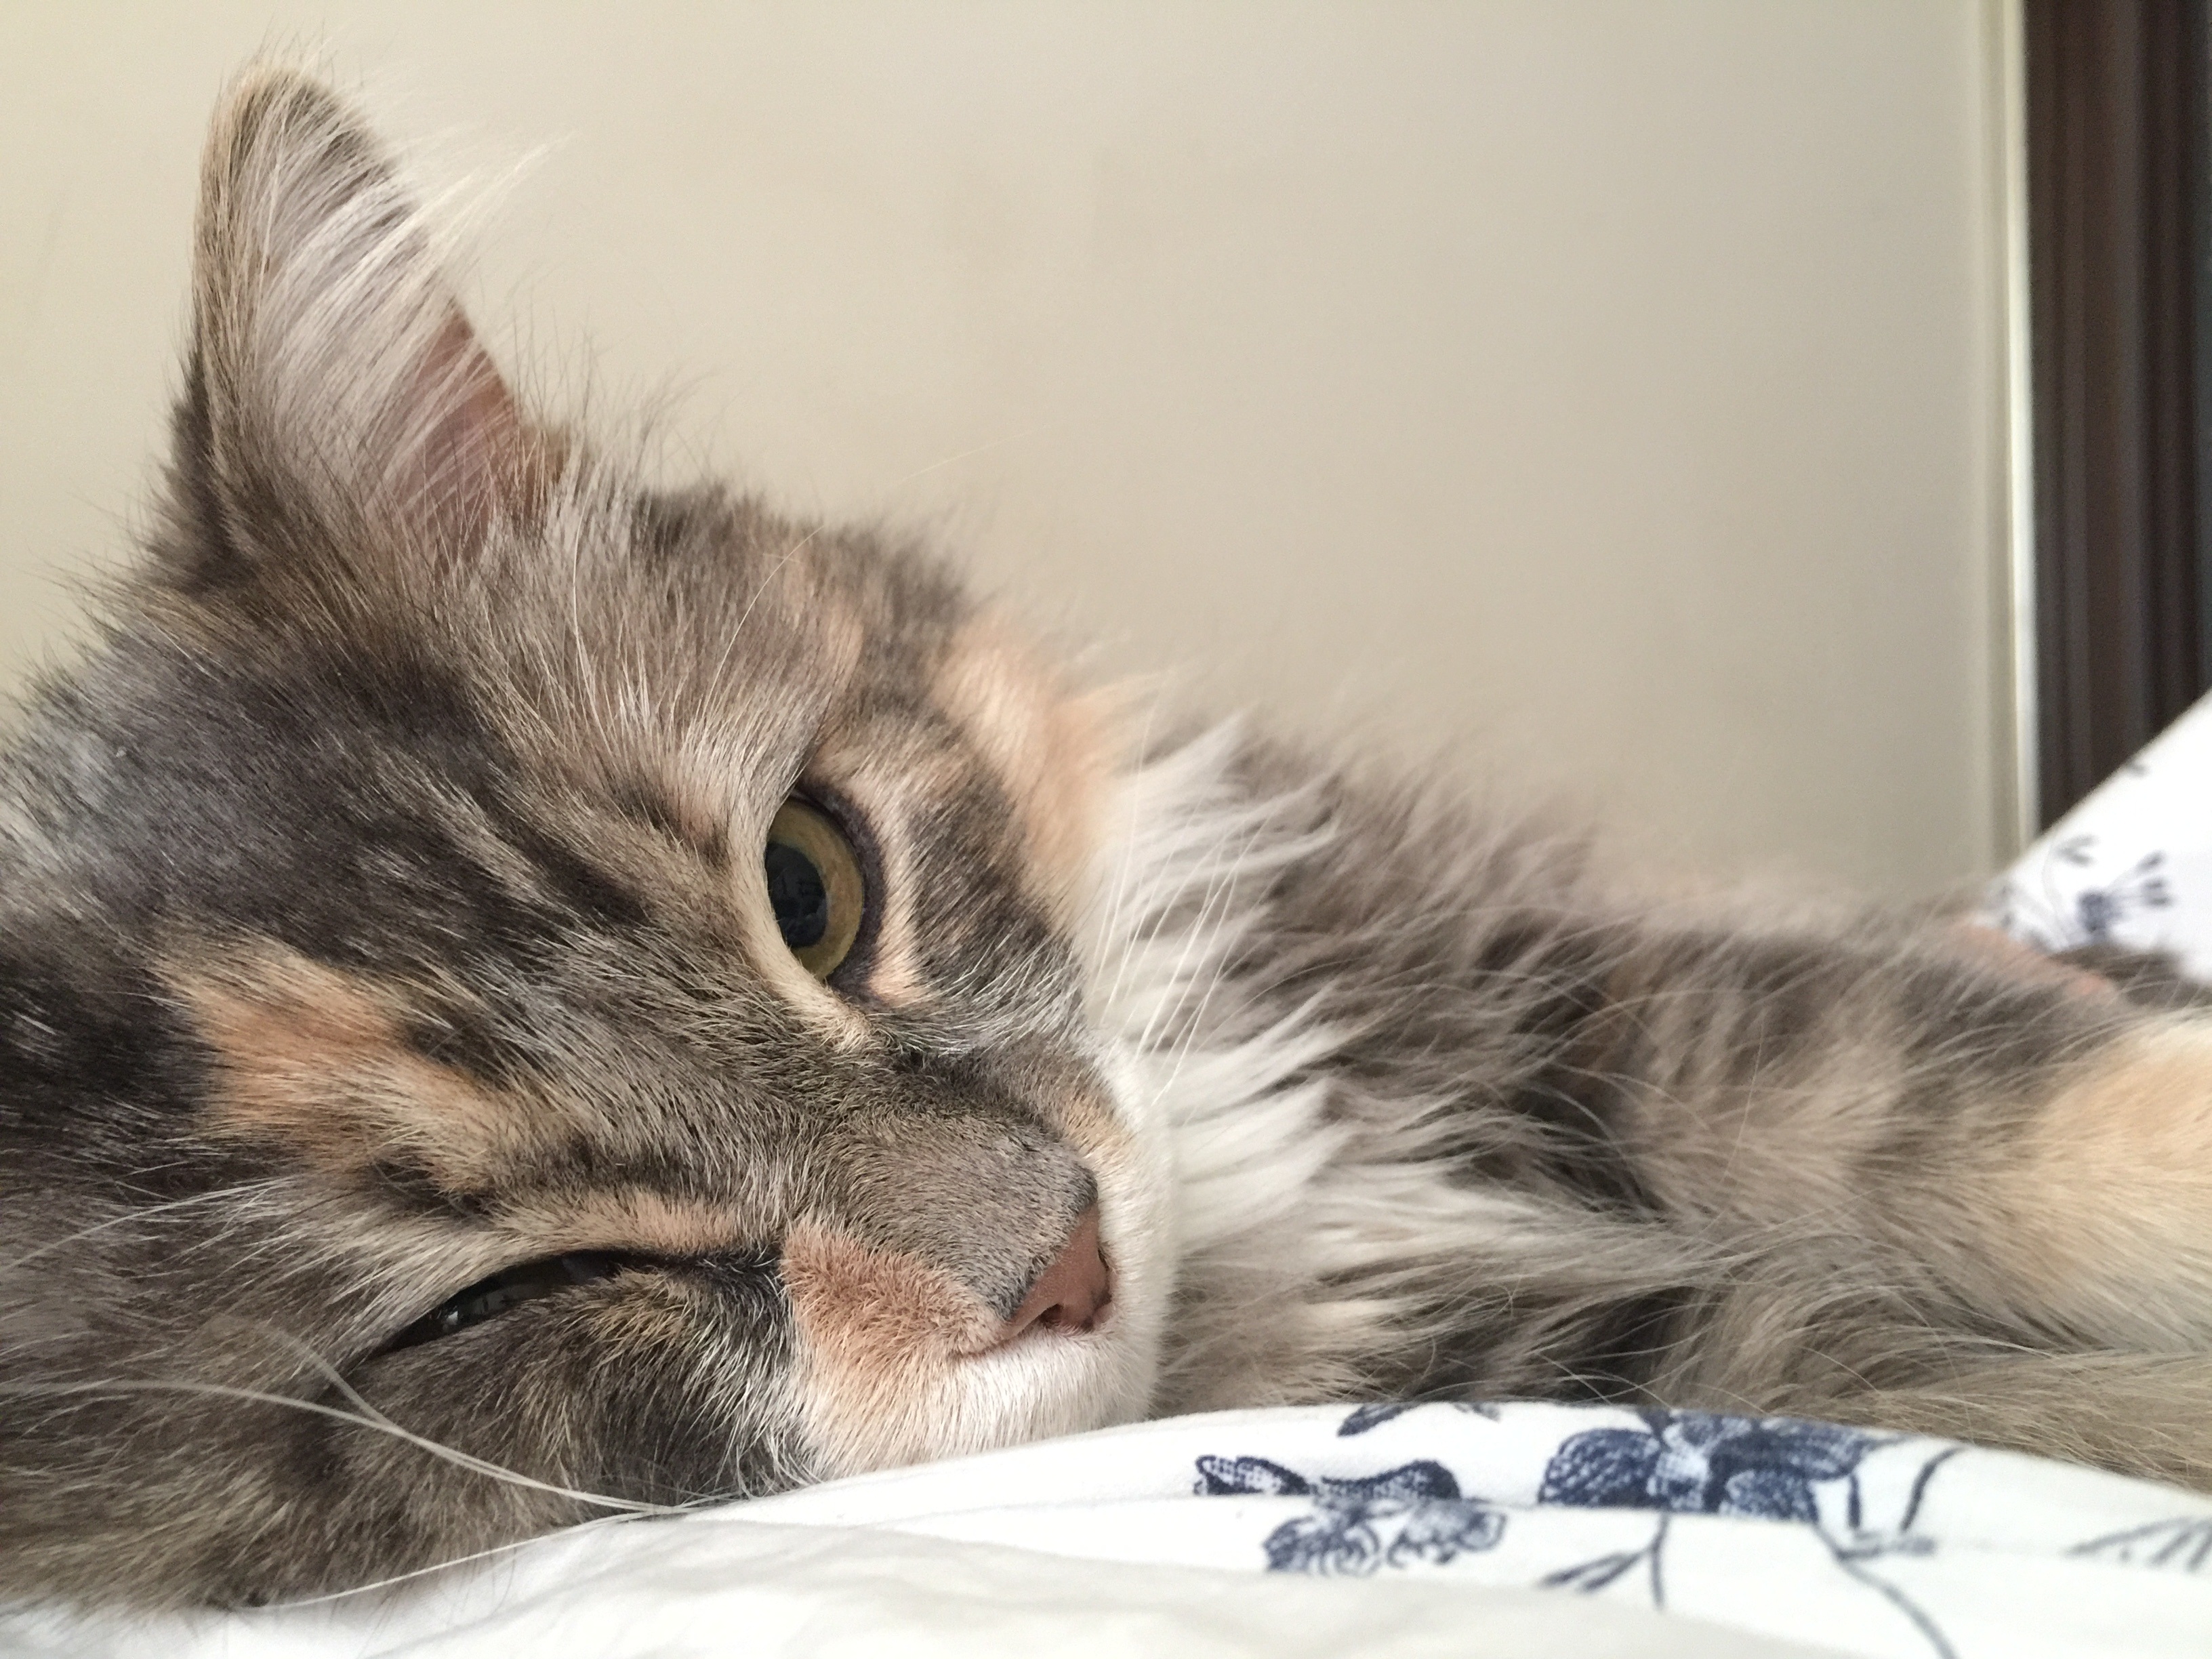
cute, fluffy, kitten, cat, feline, mammal, whisker, nose, whiskers, eye, vertebrate, adorable, cute cat, tabby cat, european shorthair, small to medium sized cats, cat like mammal, domestic short haired cat, american shorthair